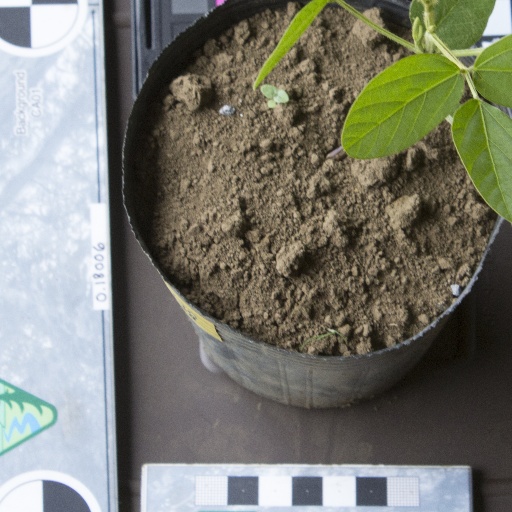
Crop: soybean